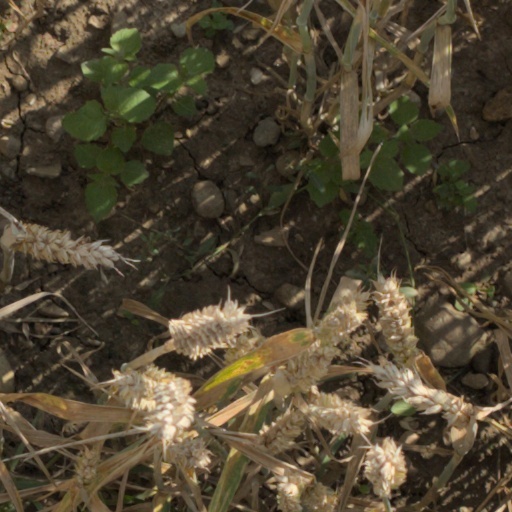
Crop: wheat